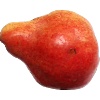
Label: red_pear